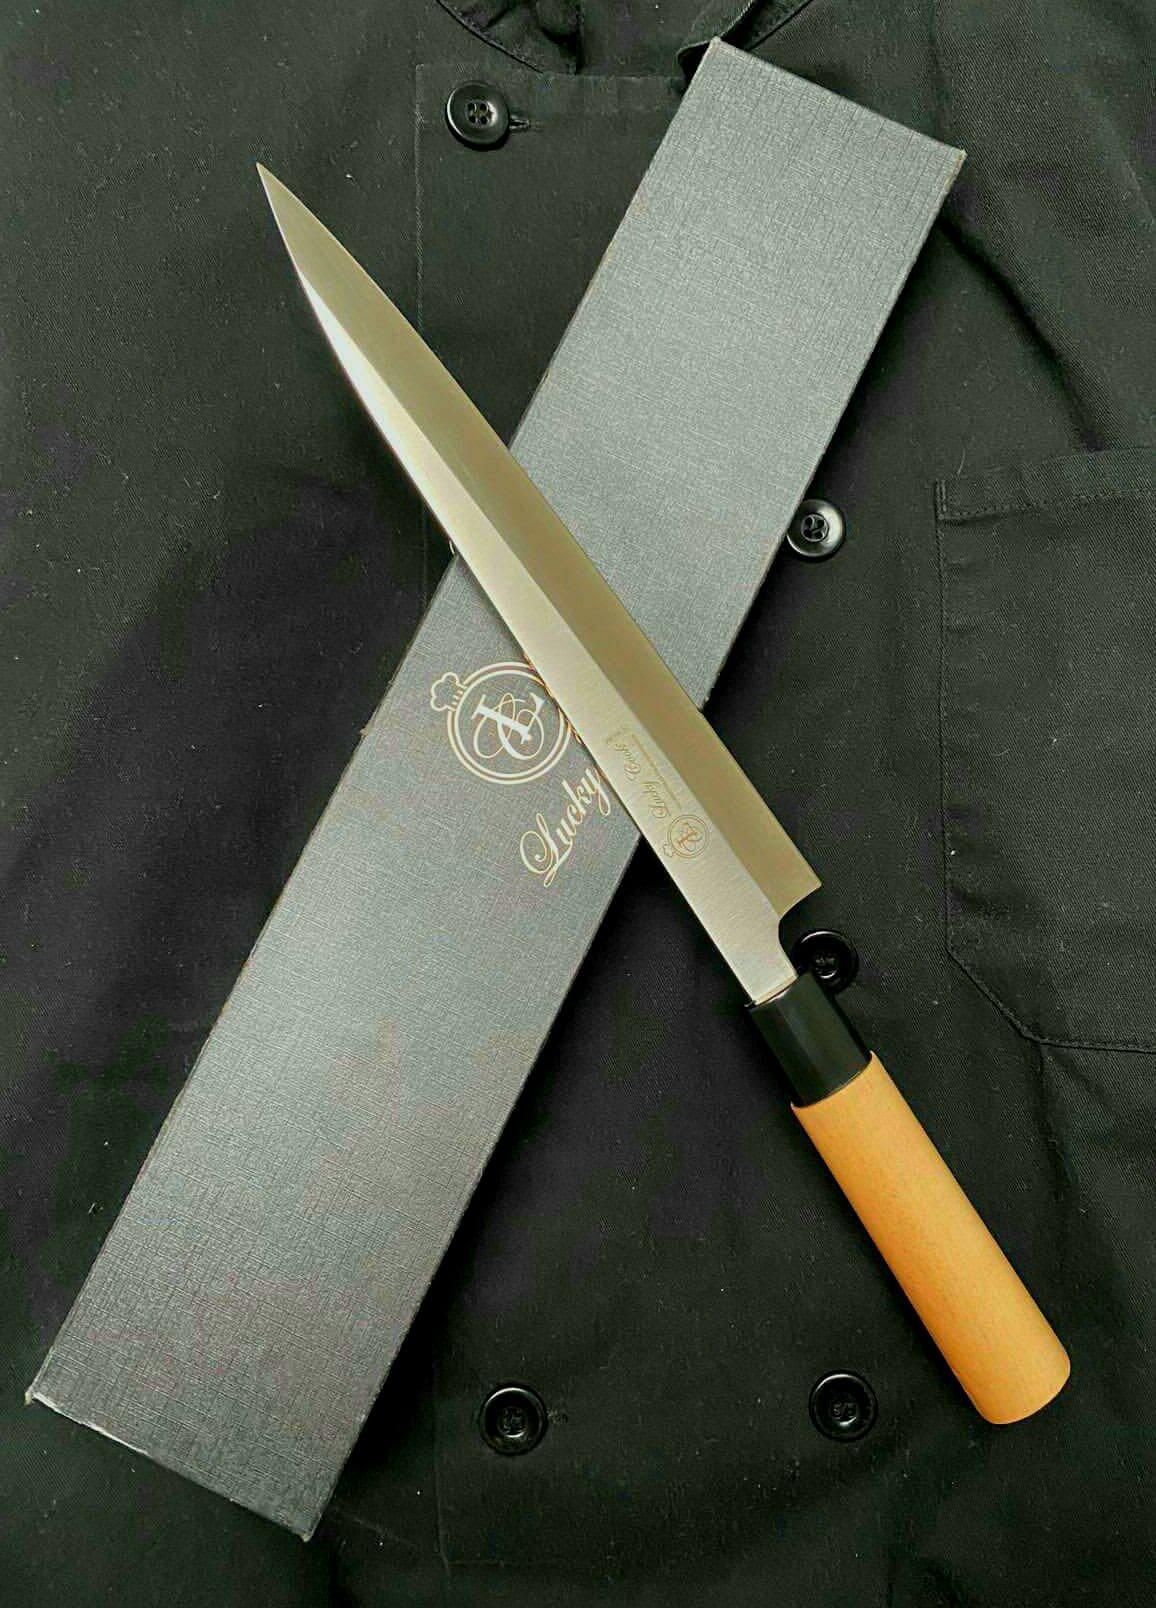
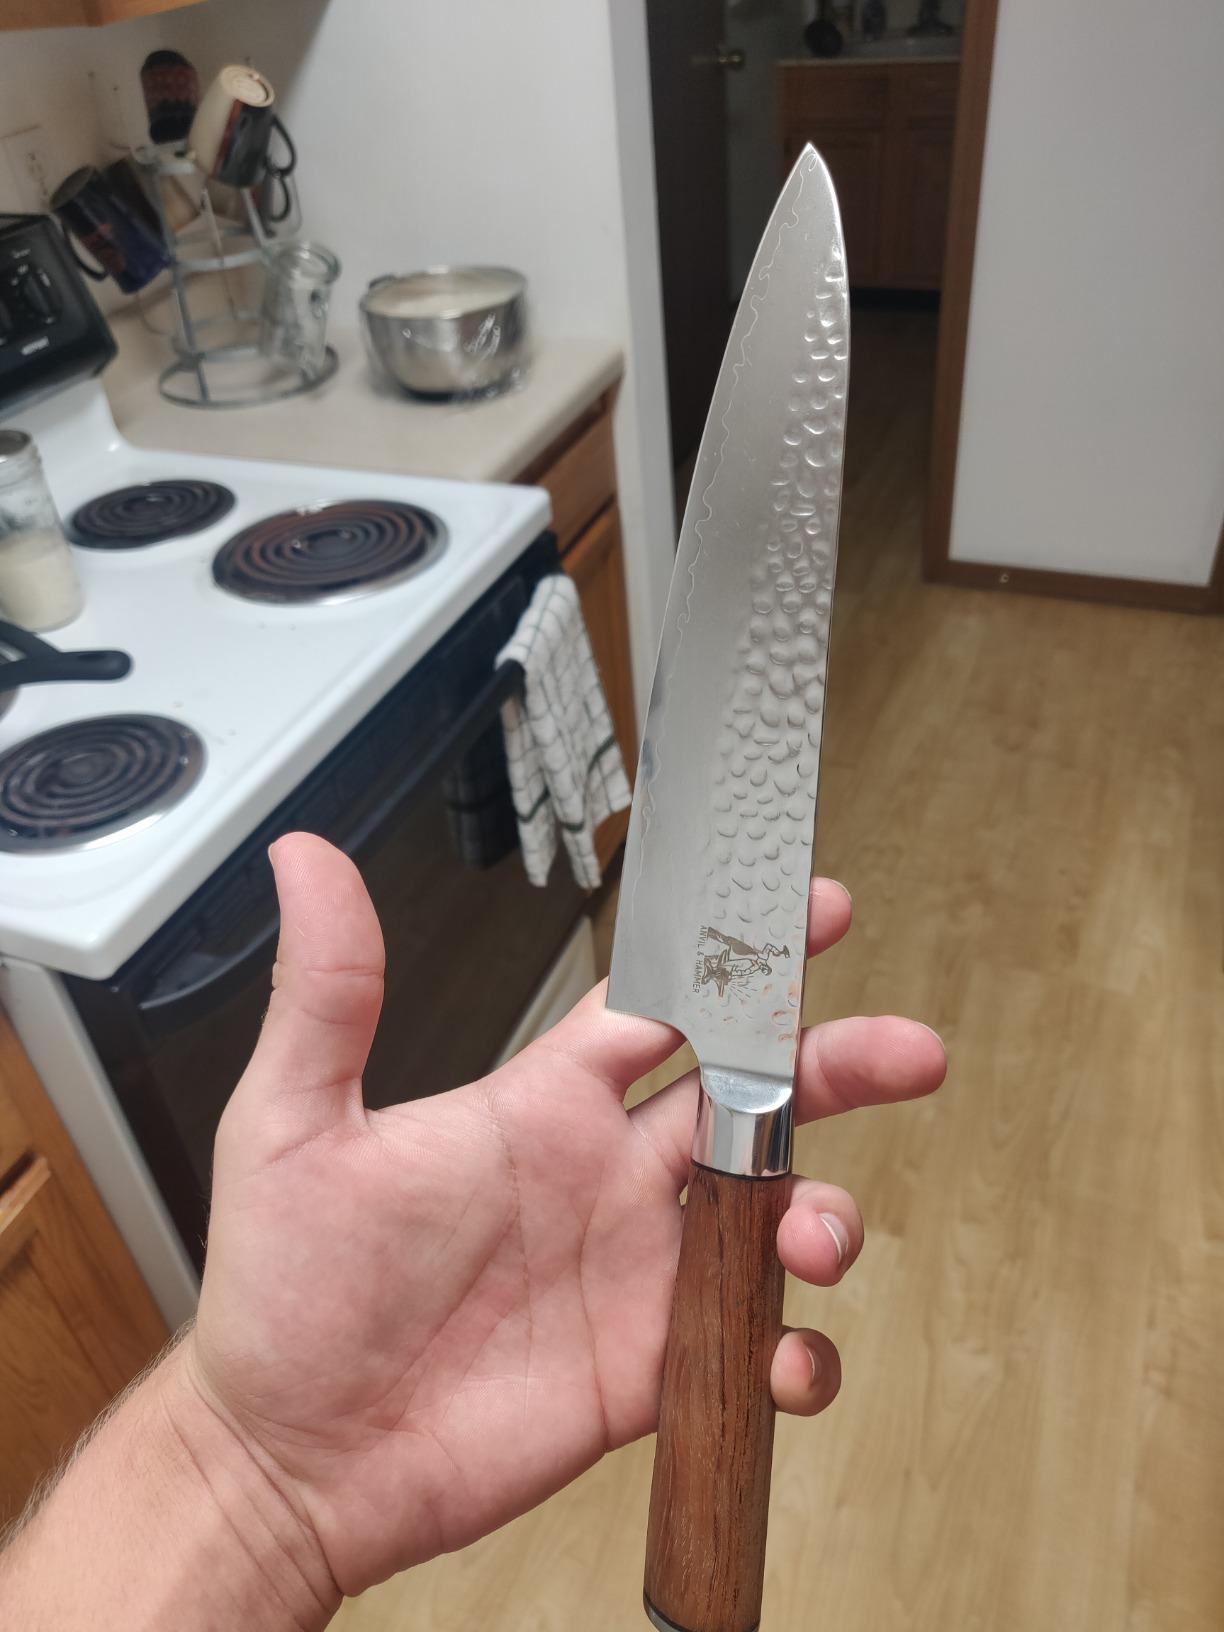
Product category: items_knife
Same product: no